Cornelio Malvasia

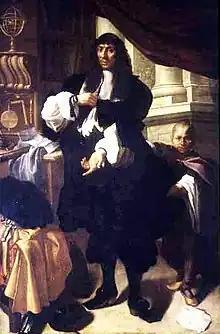
Cornelio Malvasia

Cornelio Malvasia, Marquis of Bismantova (11 April 160329 March 1664) was an Italian aristocrat, patron of astronomy and military leader.